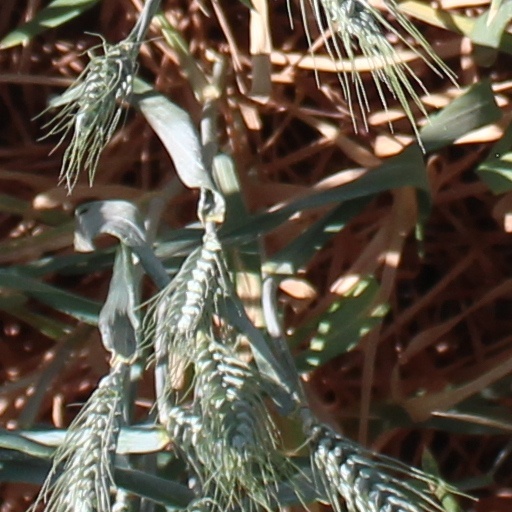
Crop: wheat